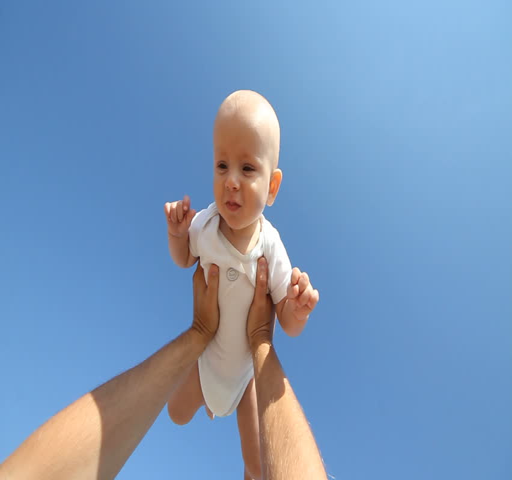
baby raised in the blue sky by his father 's hands